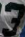
Number: 3